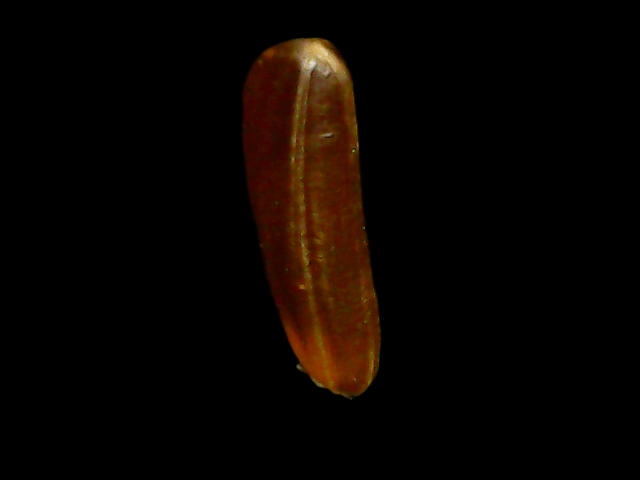
Rice variety: Binadhan20